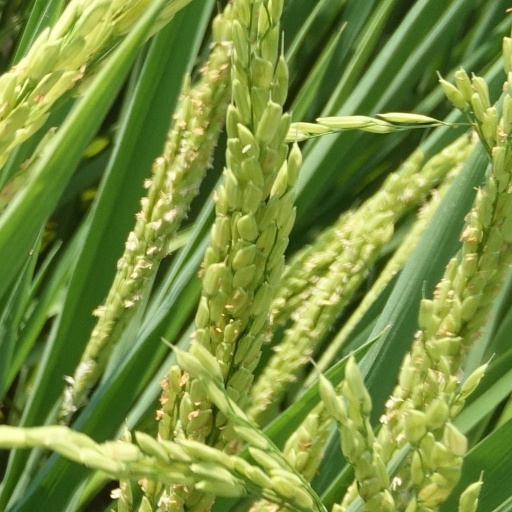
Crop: rice